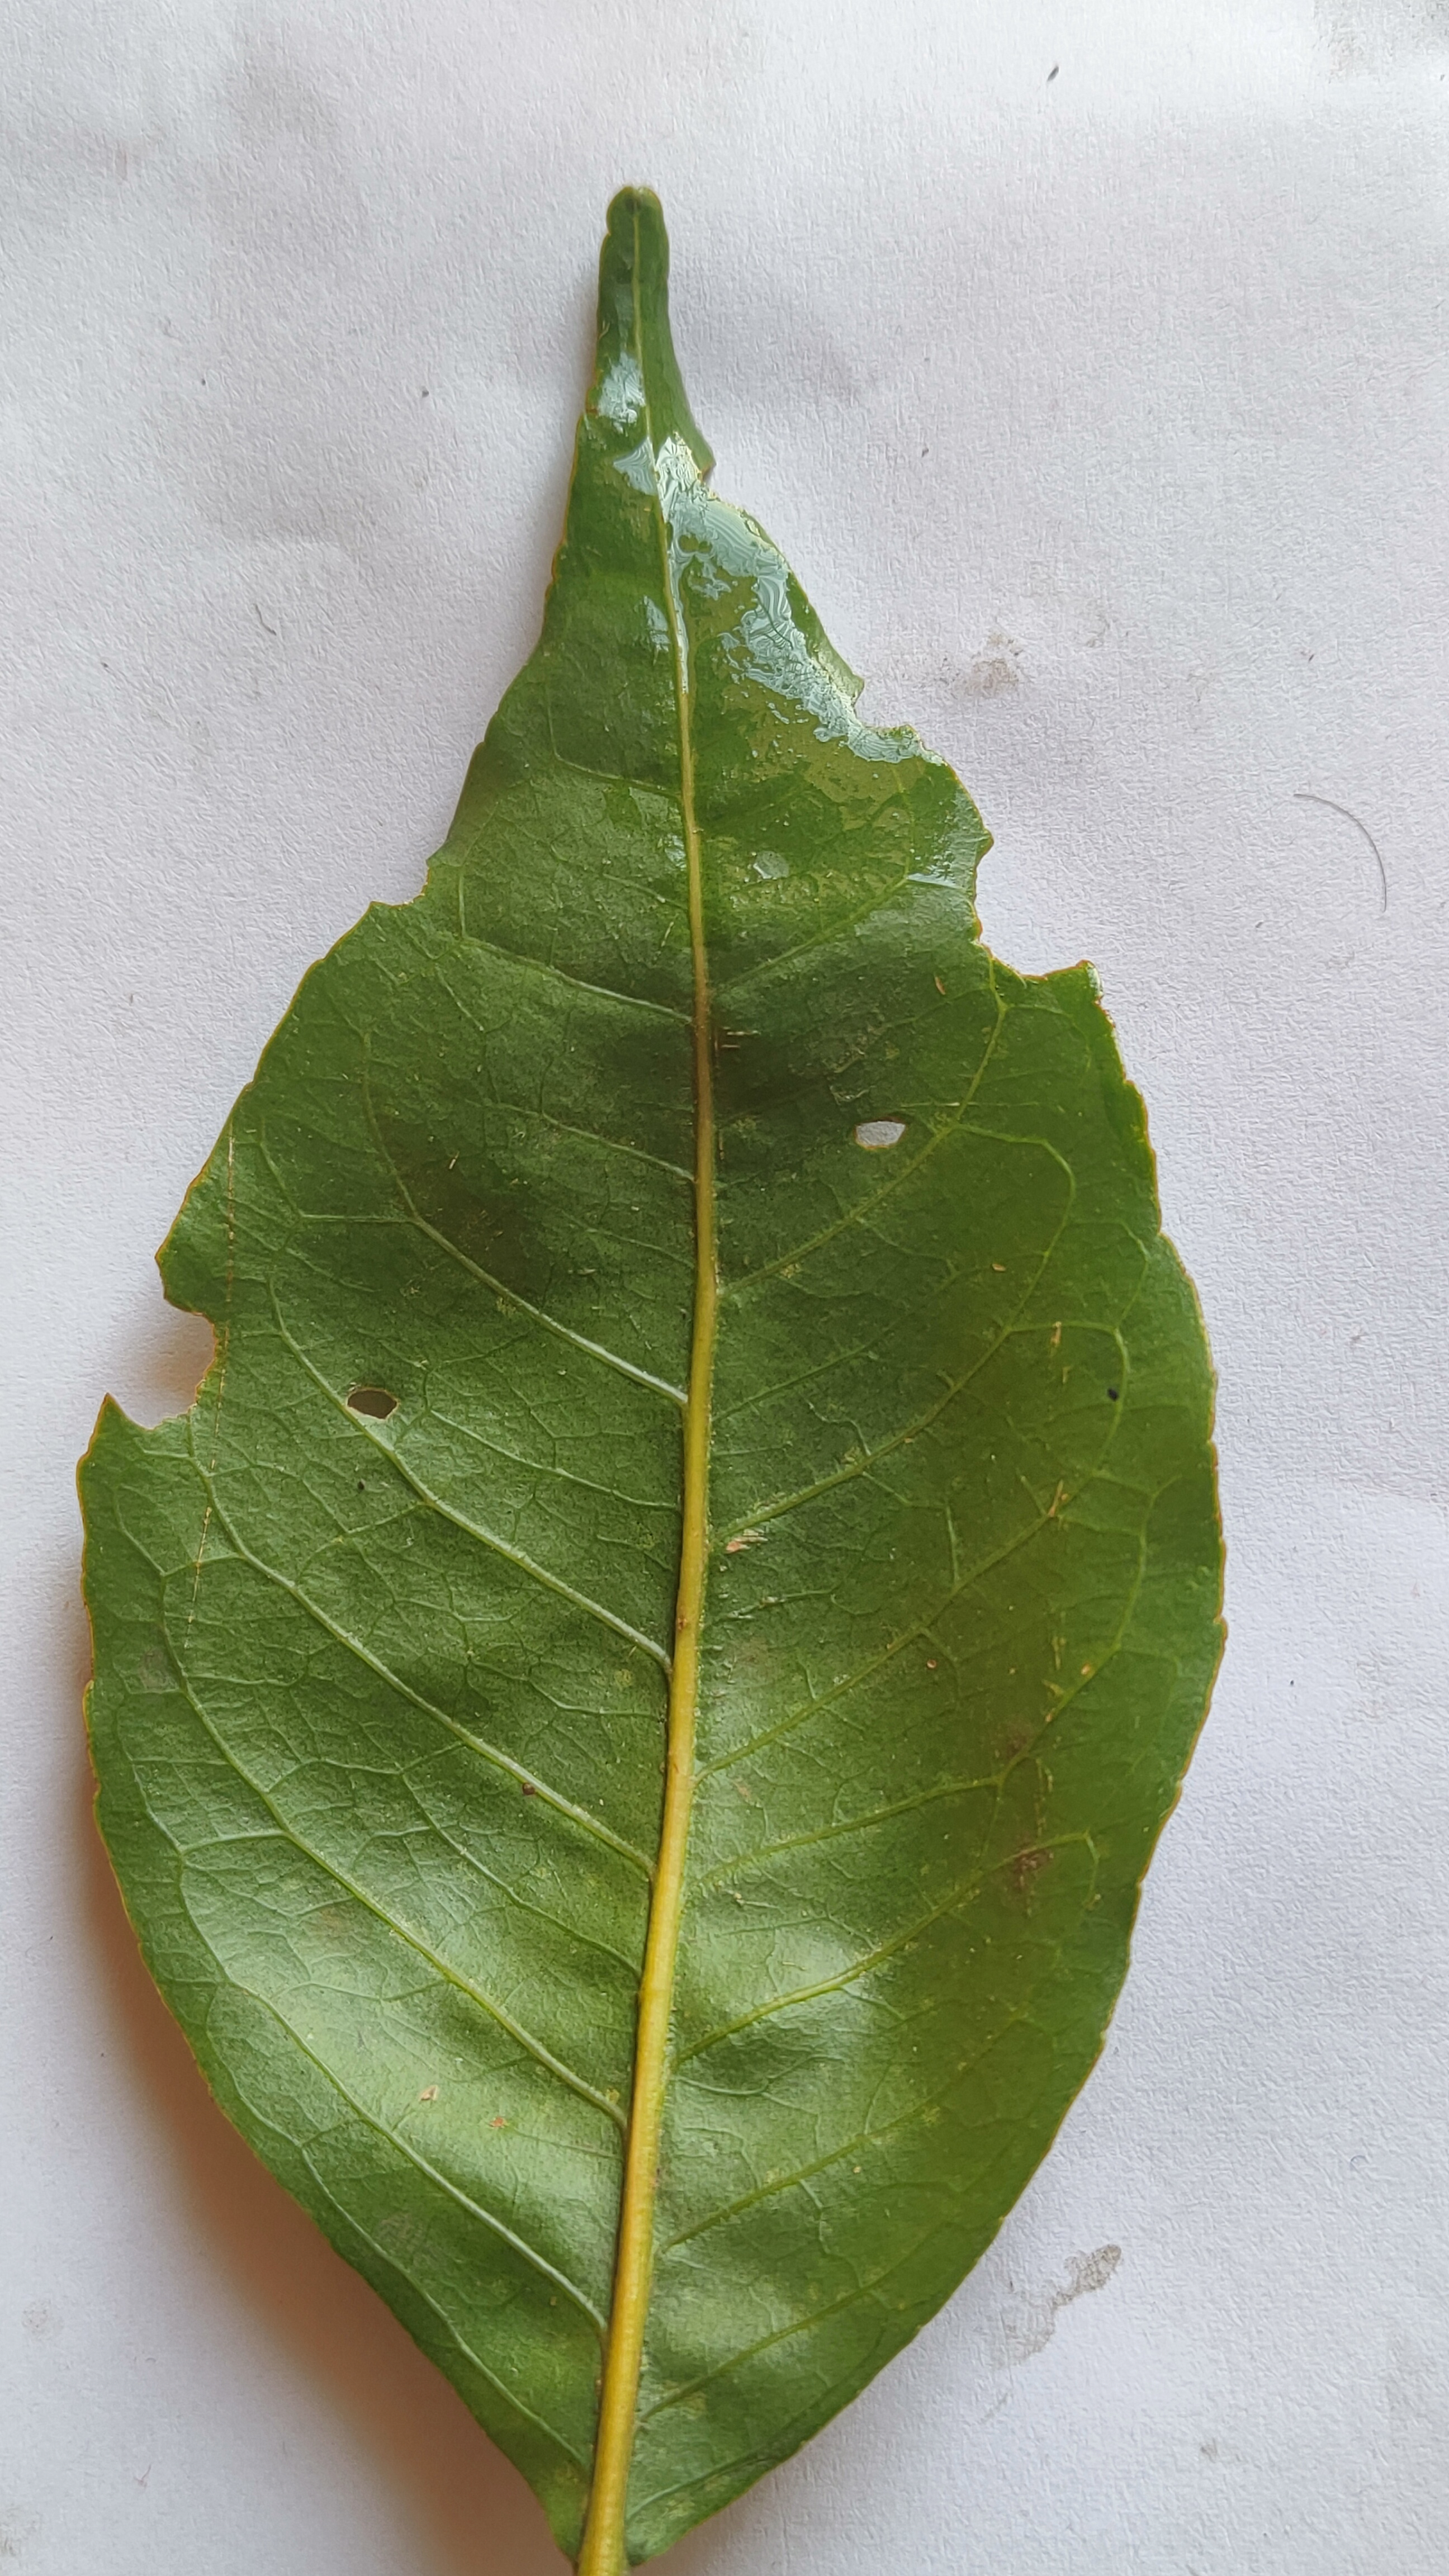
Leaf variety: Aegle marmelos